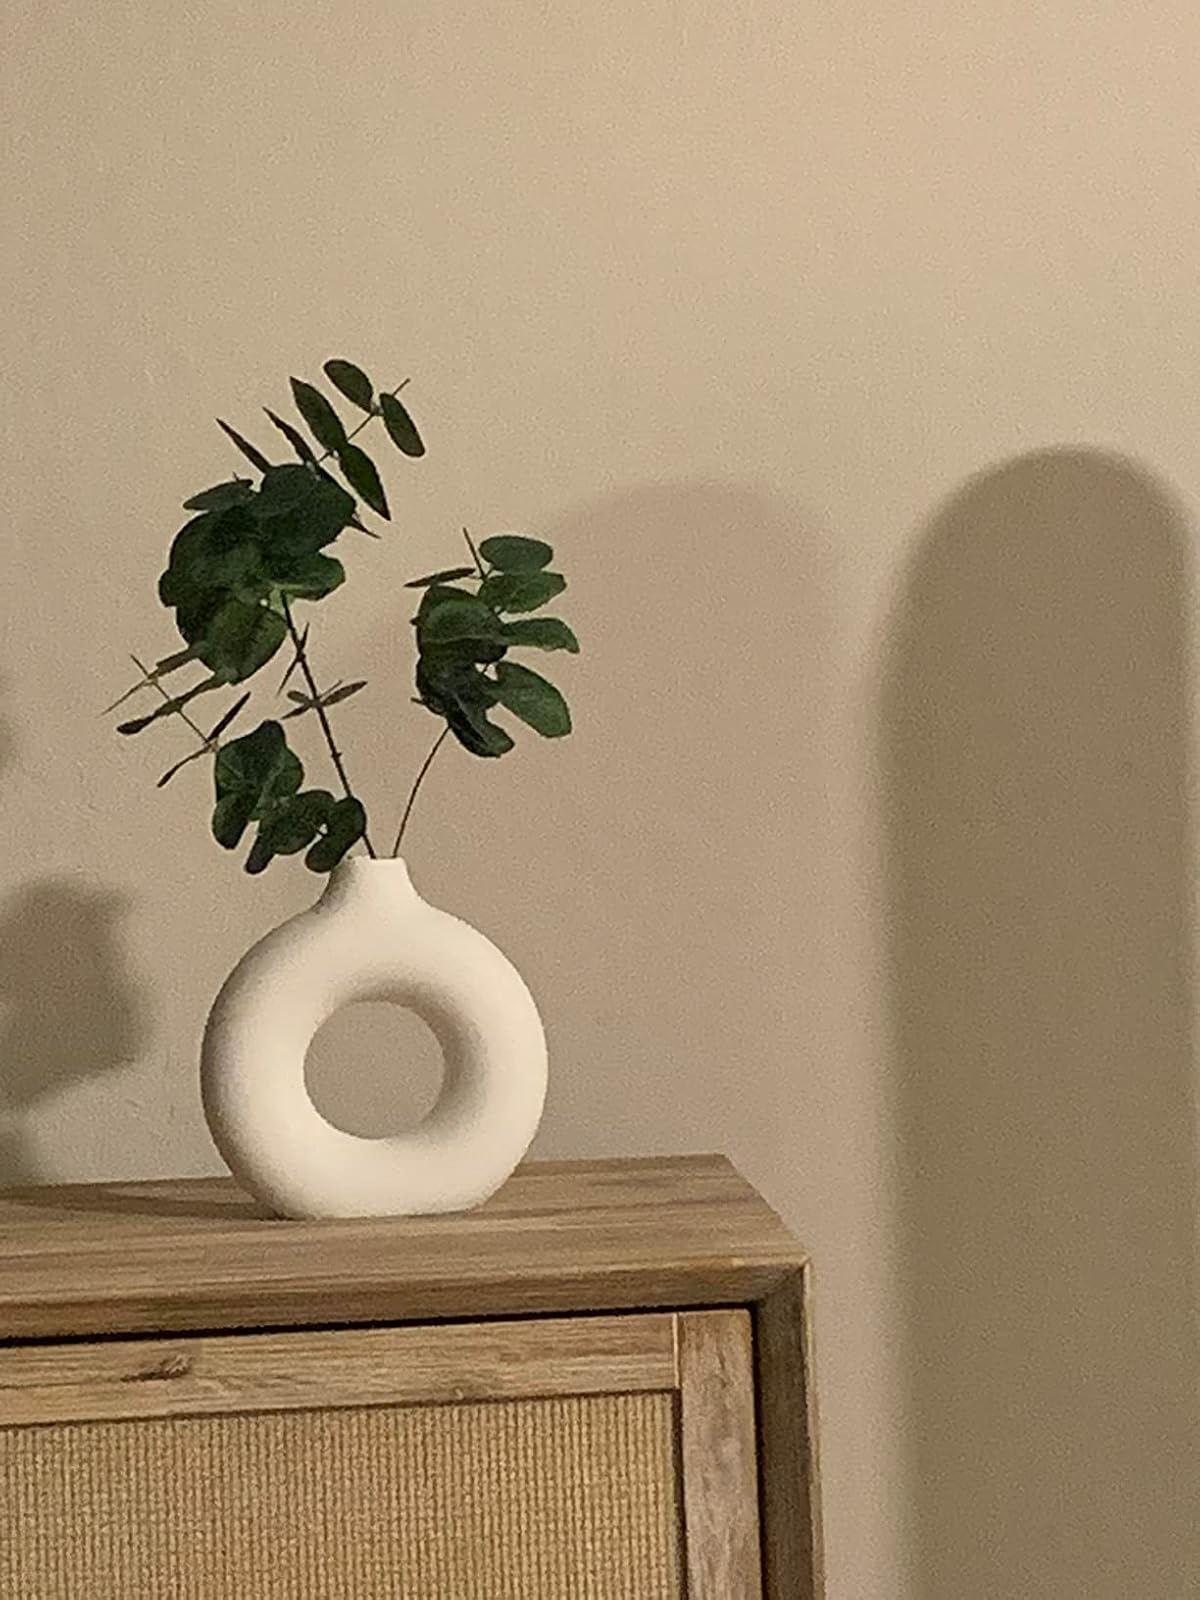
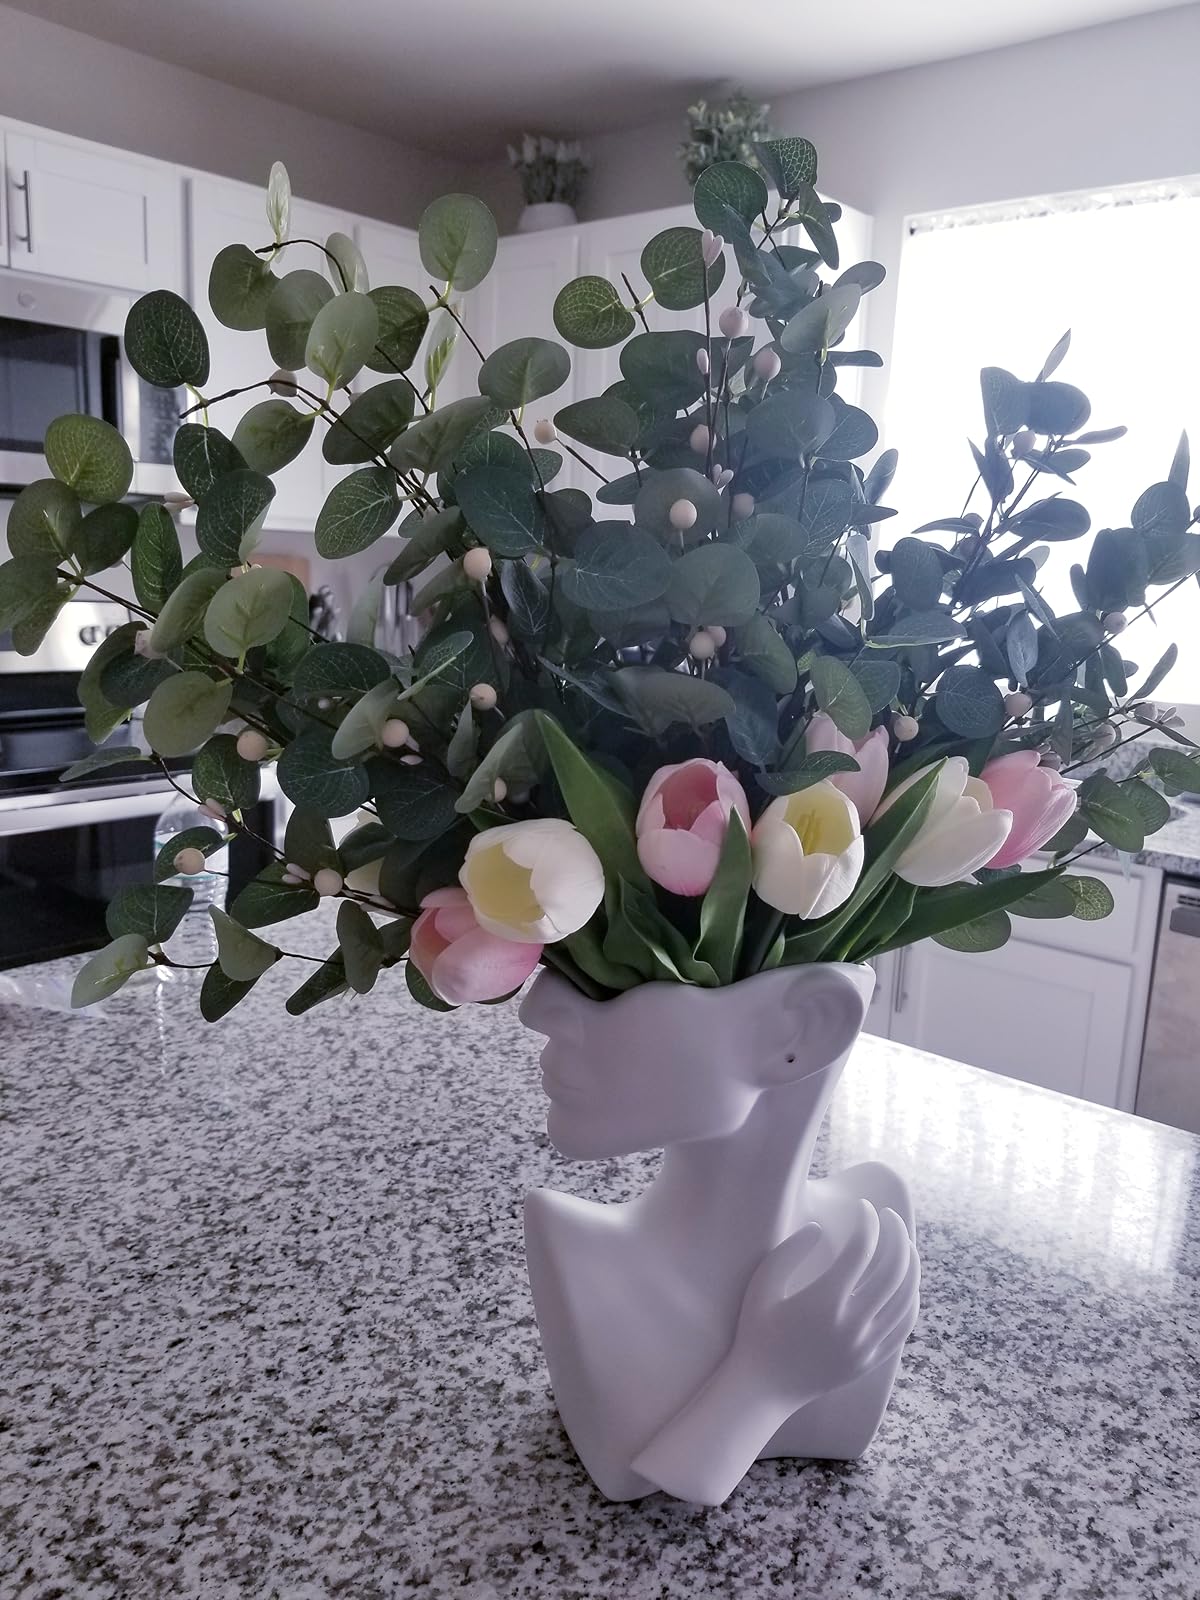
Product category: vase
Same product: no